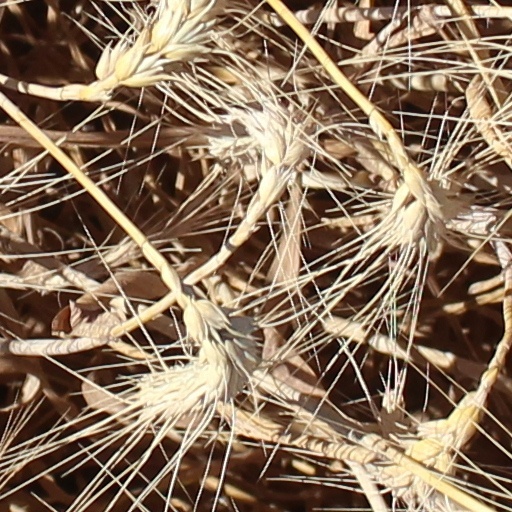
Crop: wheat